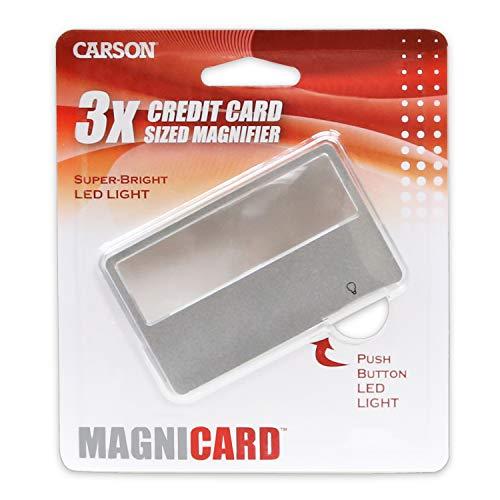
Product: Carson MagniCard 3x LED Lighted Magnifier (MC-99)
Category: Health & Household | Medical Supplies & Equipment | Mobility & Daily Living Aids | Visual Impairment Aids | Magnifiers
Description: Push button LED light for illuminated magnifying.
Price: $14.69